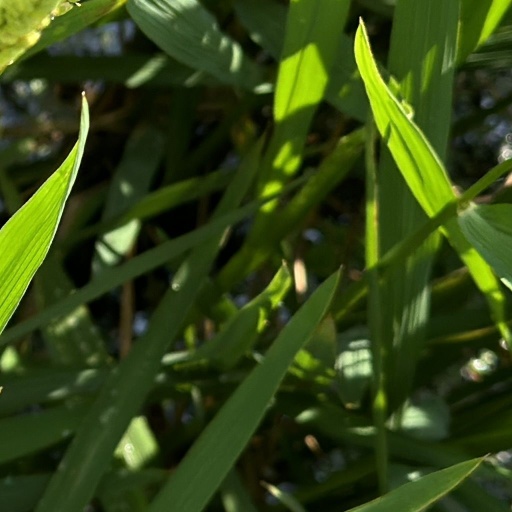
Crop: rice